Margrethe II

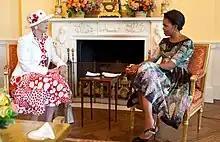
Margrethe with Michelle Obama at the White House, June 2011

While Margrethe studied in London, she met the French diplomat Henri de Laborde de Monpezat, who was legation secretary at the French Embassy in London. Their engagement was announced on 5 October 1966. They were married on 10 June 1967, at the Holmen Church in Copenhagen, and the wedding reception was held at Fredensborg Palace. Laborde de Monpezat received the style and title of "His Royal Highness Prince Henrik of Denmark" because of his new position as the spouse of the heir presumptive to the Danish throne. They were married for more than fifty years, until his death on 13 February 2018.